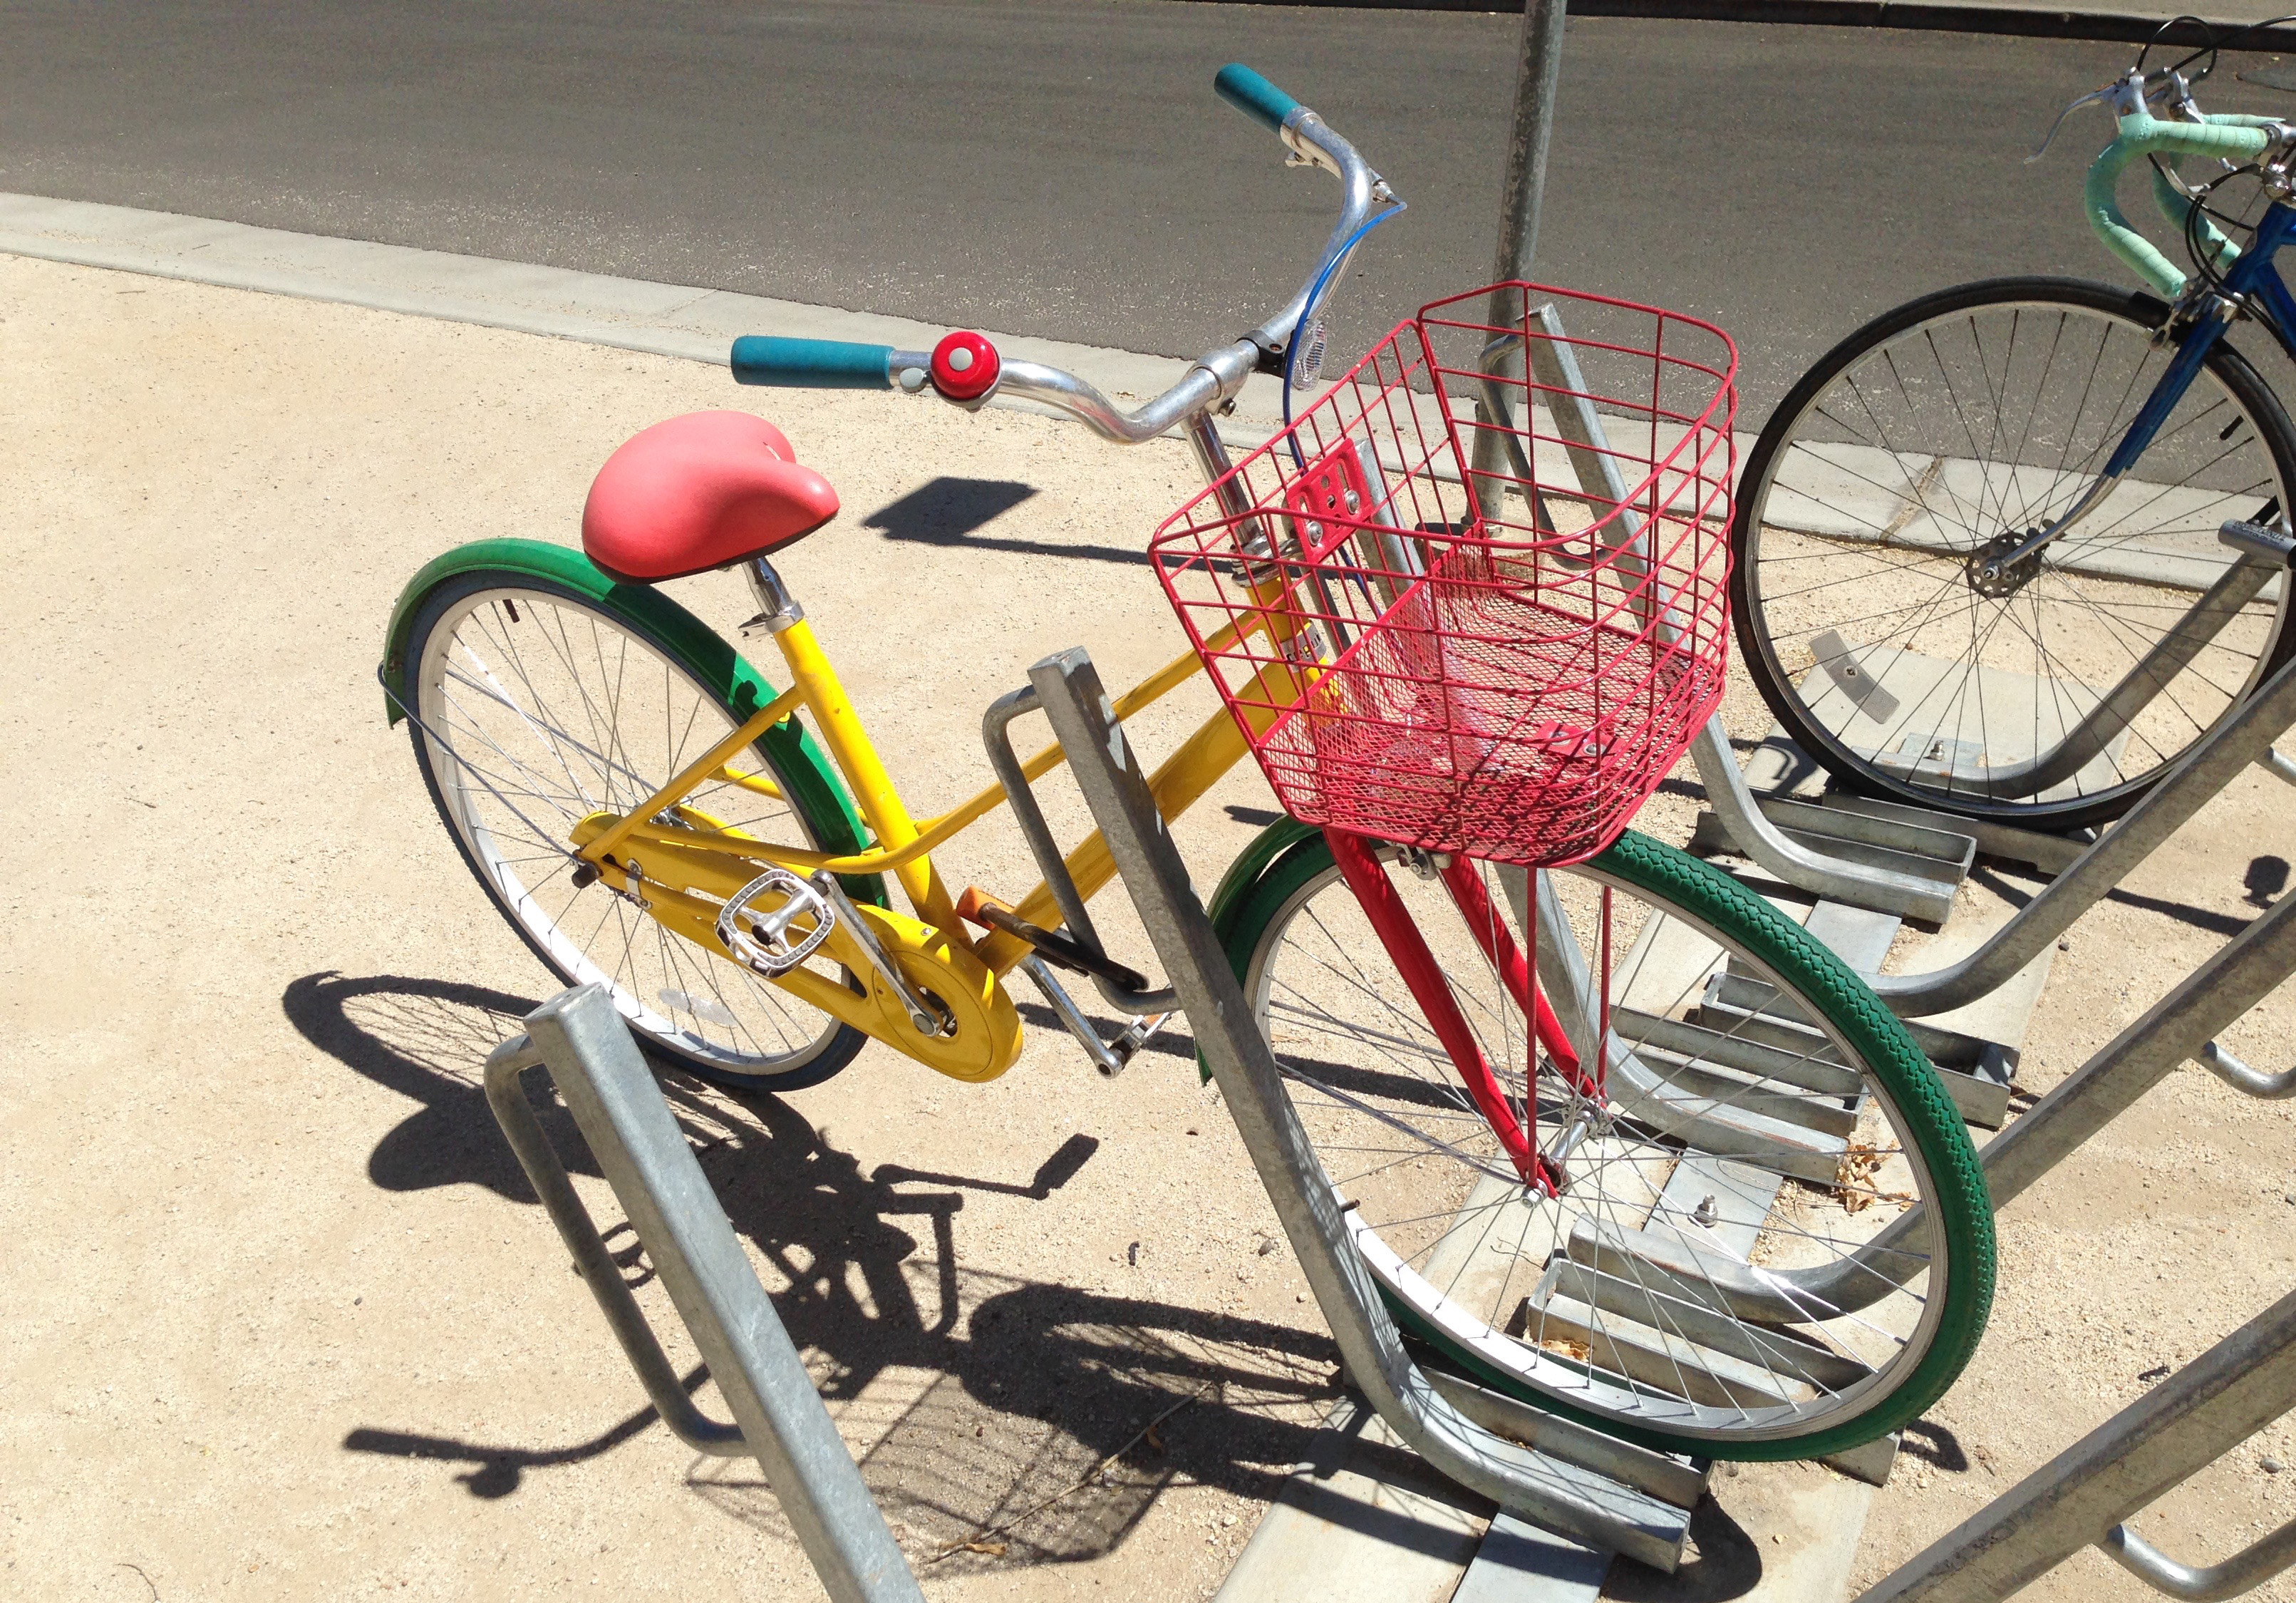
wheel, bicycle, vehicle, sports equipment, stolen, ucdavis, bikeshare, biketheft, googlebike, land vehicle, bmx bike, road bicycle